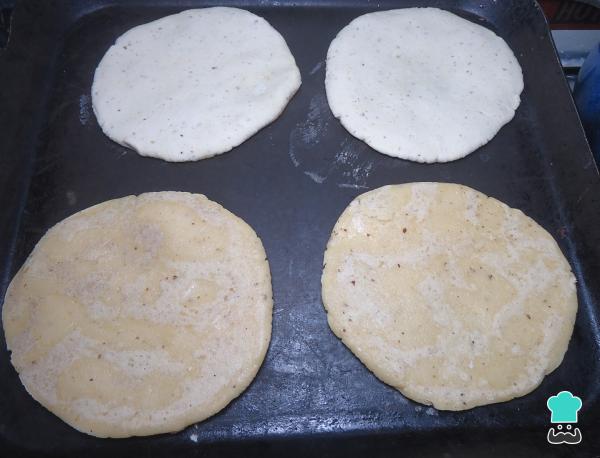
Colocamos las tortillas de maíz con cuidado de que no se rompan en un comal caliente para que se cuezan.